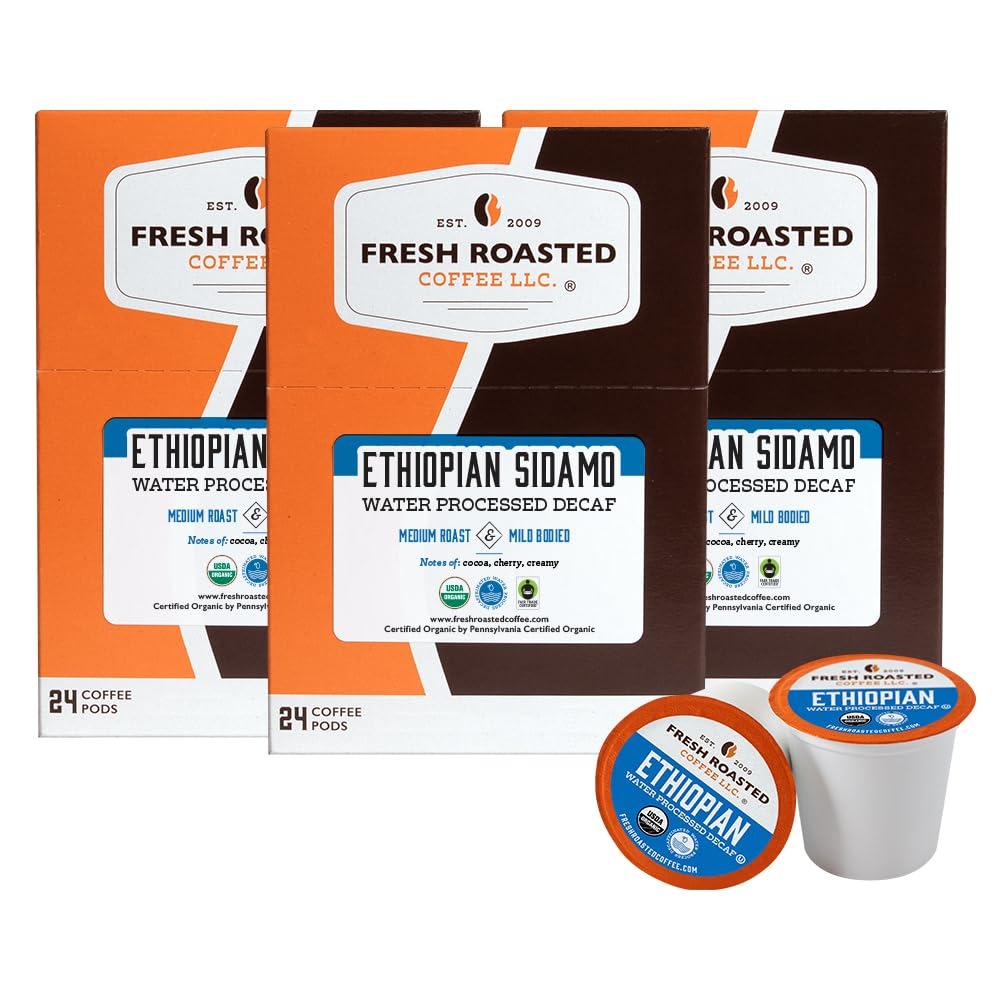
Item Name: Fresh Roasted Coffee, Fair Trade Organic Ethiopian Sidamo Water Processed Decaf, Kosher | 72 Pods for K Cup Brewers
Bullet Point 1: THIS ORGANIC ETHIOPIAN WATER DECAF COFFEE Is Creamy and Rich With Notes of Chocolate and Cherry. The Perfect Coffee For Anyone Who Wants To Ditch The Caffeine But Preserve The Outstanding Flavor.
Bullet Point 2: USDA ORGANIC. FAIR TRADE CERTIFIED. Swiss Water Processed. Single-Origin From Sidamo, Ethiopia. Medium Roast. Naturally Processed & Dried on Raised Beds.
Bullet Point 3: ALL FRESH ROASTED COFFEE IS Kosher Certified, Sustainably Sourced and Proudly Roasted, Blended, and Packaged in USA.
Bullet Point 4: ALL OUR COFFEES ARE ROASTED in Our Environmentally Friendly Loring Roaster to Reduce Our Carbon Footprint.
Product Description: Coffees from the Sidamo region of Ethiopia often mirror the characteristics of fine wines and this organic water decaf coffee is no different. Our stunning Ethiopian Sidamo Water Decaf coffee is deep and rich with dark cherry flavor and hints of chocolate with an undeniable creamy finish. The Swiss Water Process decaffeinates the coffee without the use of any harsh chemicals to preserve this outstanding flavor.
Value: 72.0
Unit: Count

Price: 44.99